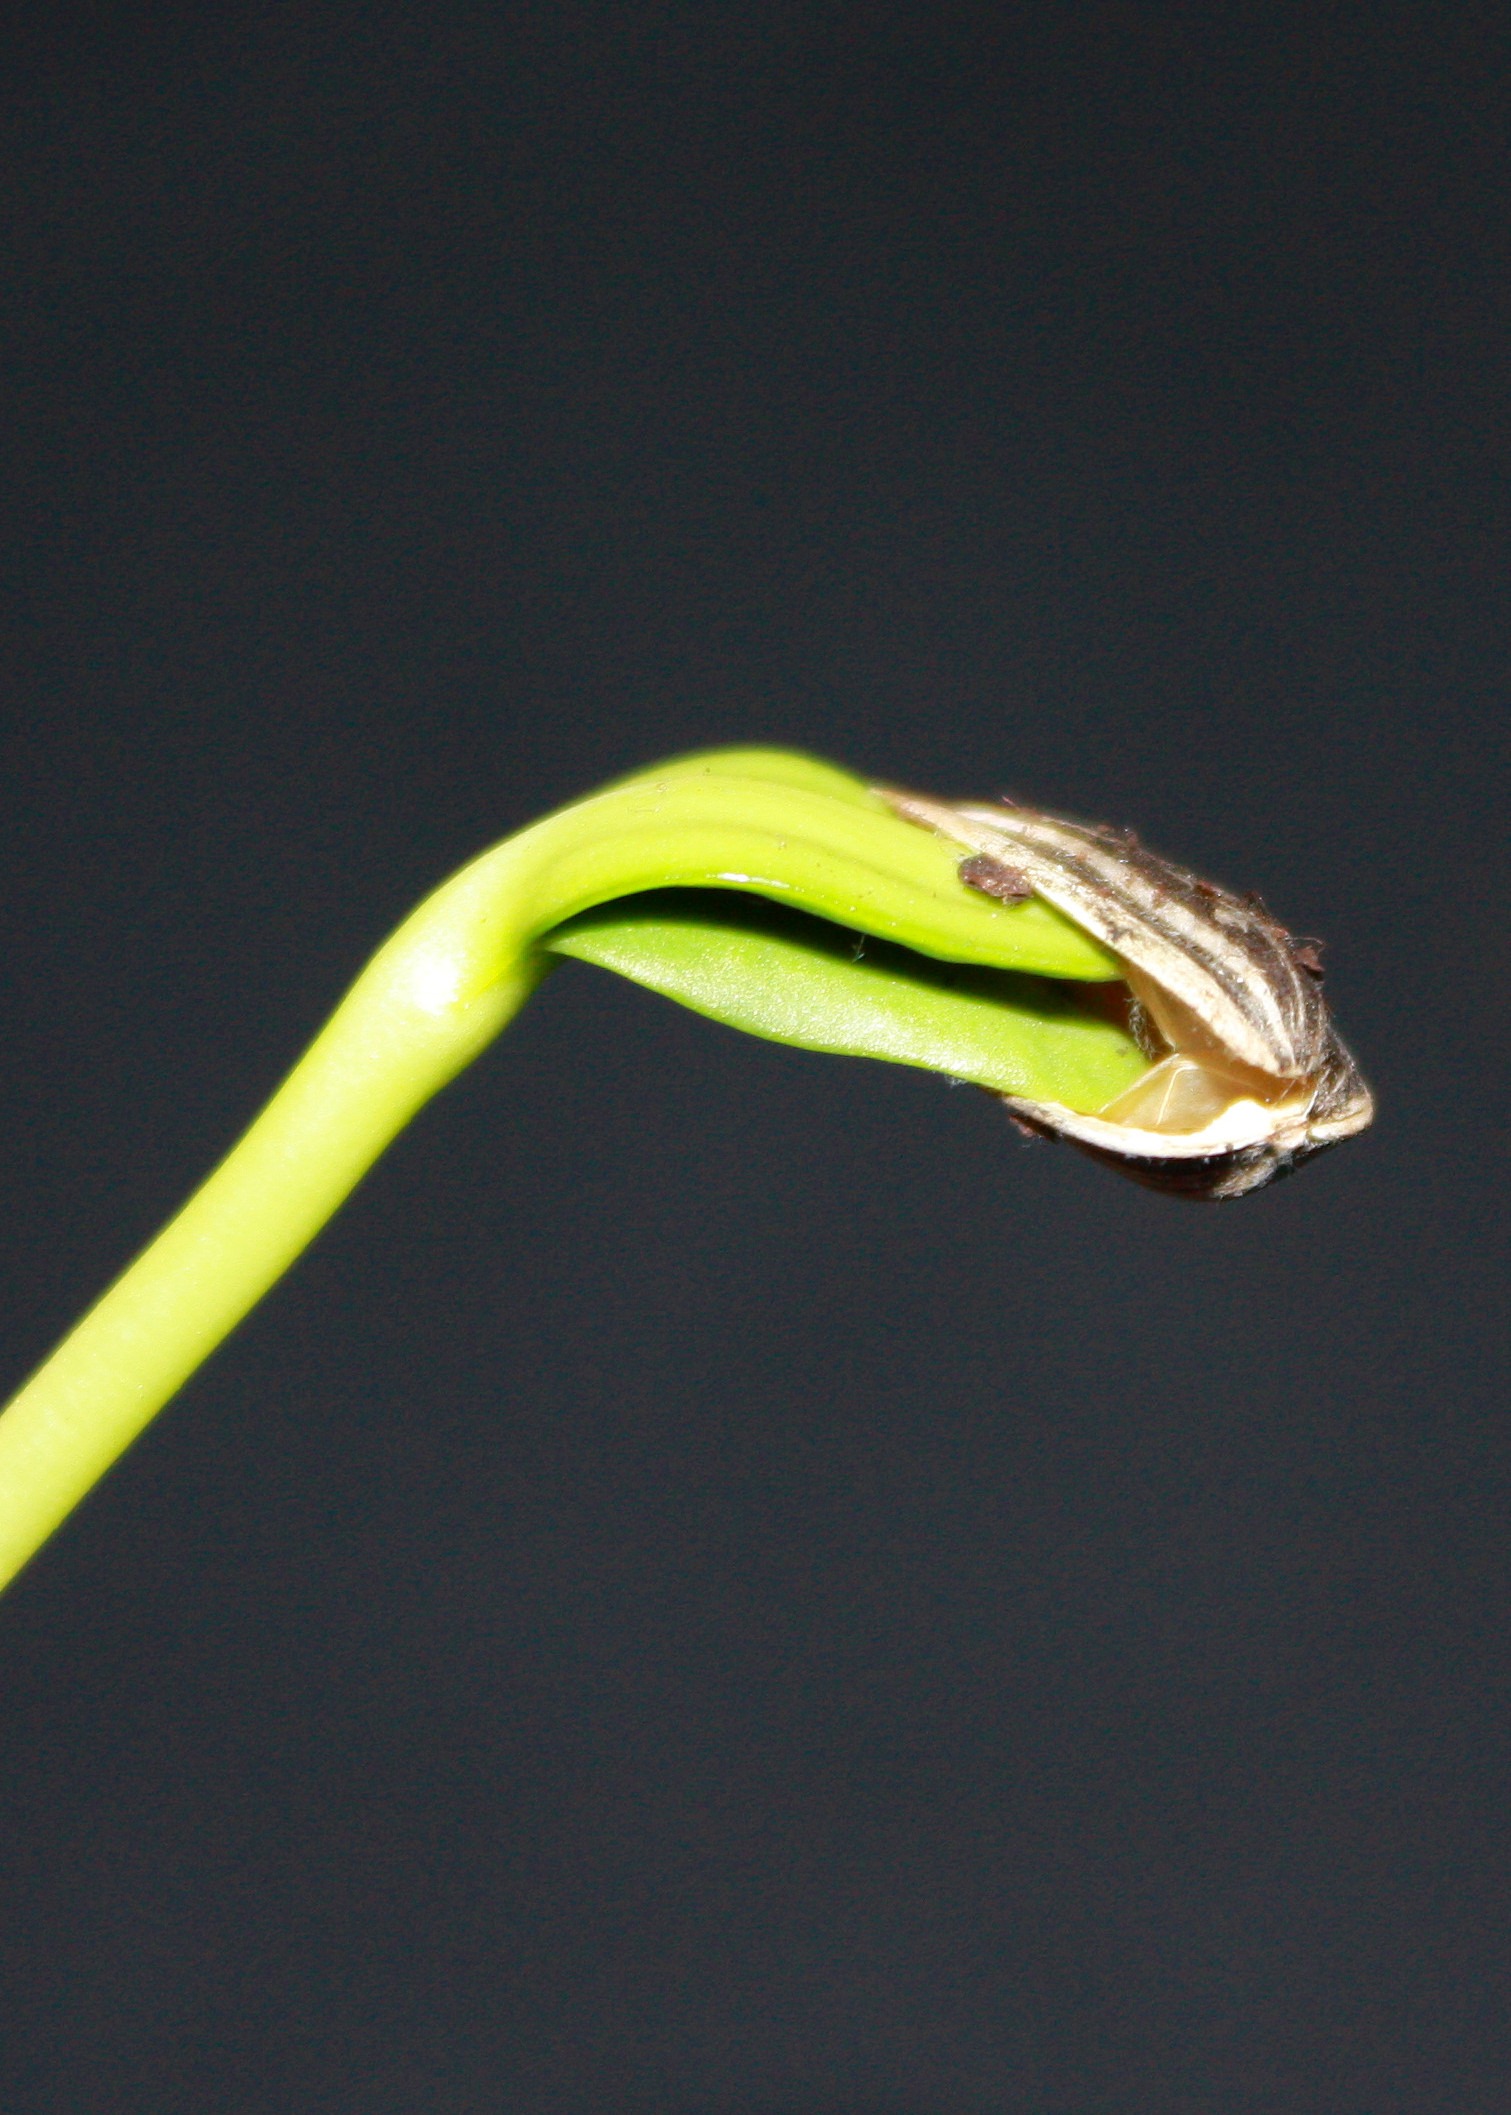
hand, nature, plant, white, leaf, seed, flower, pot, spring, green, insect, grow, black, yellow, garden, flora, sunflower, seedling, close up, gardening, gardener, macro photography